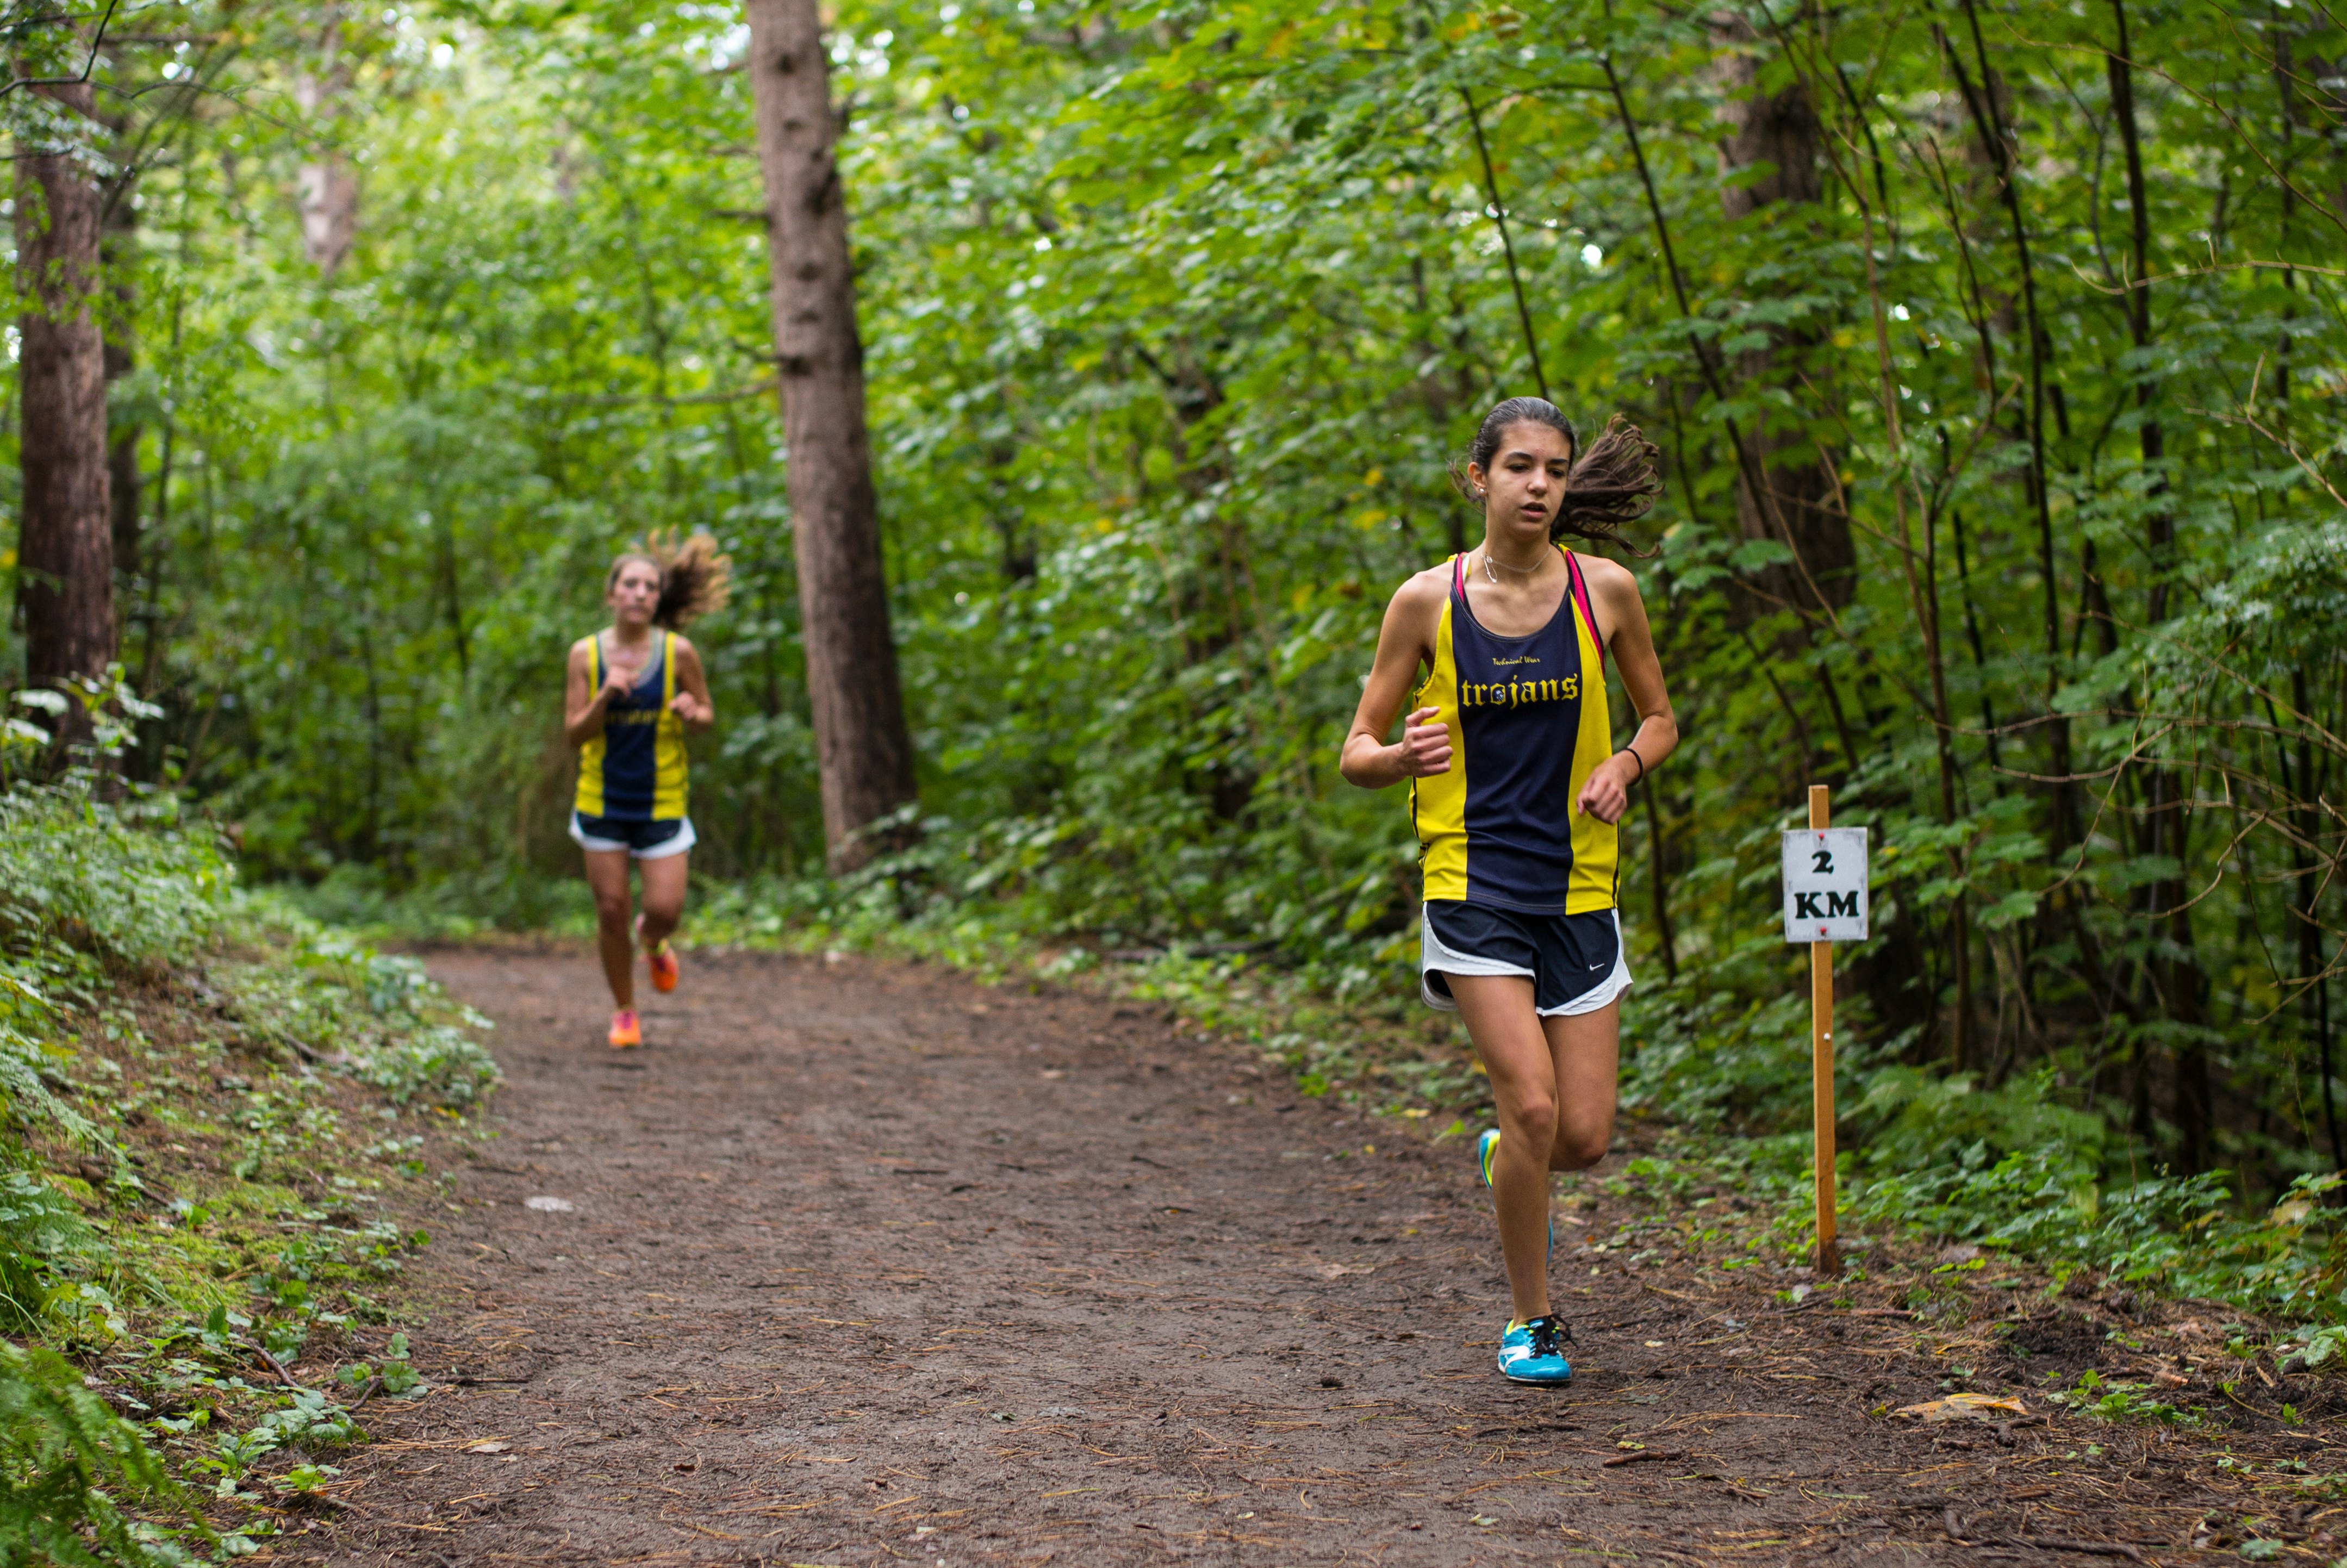
person, trail, running, recreation, jogging, race, sports, endurance, athletics, mountain biking, physical exercise, outdoor recreation, human action, endurance sports, ultramarathon, duathlon, cross country running, cross country cycling